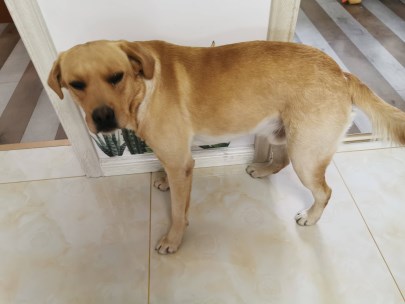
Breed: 3580-n000122-Labrador_retriever